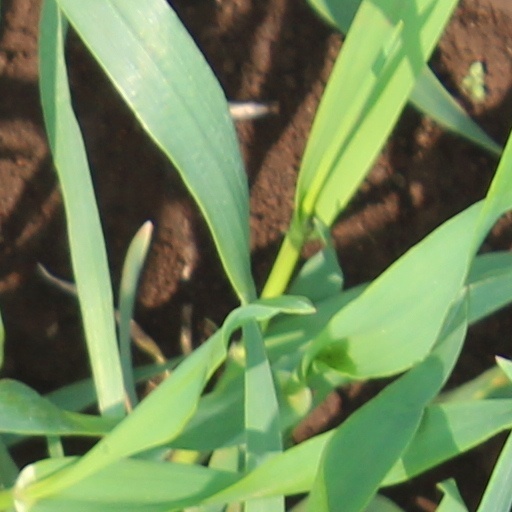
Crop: wheat